Bredgade 63–65

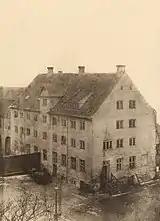
The Poor Authority's Boys' School in the 1860s

The site was from 1730 occupied by a large garden known as Magister Knud Tommerups Have. Knud Tommerupthe wealthiest clergyman in Copenhagenserved as pastor of the Church of the Holy Ghost from 1726. The garden survived until 1807 when Holmen's Work House was built on the grounds. The building was later taken over by the Poor Authority's boys' school on Sankt Annæ Plads.